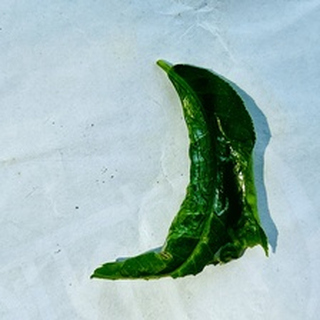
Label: lemon_curl_virus